Underfloor heating

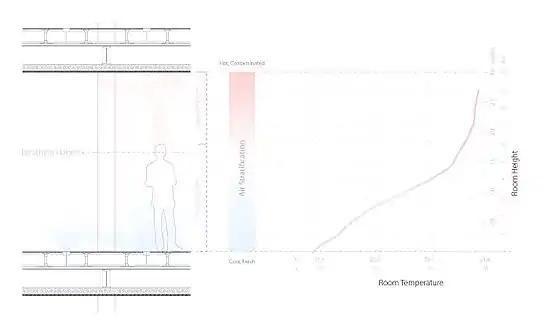
Vertical temperature gradient, caused by stable stratification of air inside a room without underfloor heating. The floor is over three degrees Celsius colder than the ceiling.

Electric systems are used only for heating and employ non-corrosive, flexible heating elements including cables, pre-formed cable mats, bronze mesh, and carbon films. Due to their low profile, they can be installed in a thermal mass or directly under floor finishes. Electric systems can also take advantage of time-of-use electricity metering and are frequently used as carpet heaters, portable under area rug heaters, under laminate floor heaters, under tile heating, under wood floor heating, and floor warming systems, including under shower floor and seat heating. Large electric systems also require skilled designers and tradespeople but this is less so for small floor warming systems. Electric systems use fewer components and are simpler to install and commission than hydronic systems. Some electric systems use line voltage technology while others use low voltage technology. The power consumption of an electric system is not based on voltage but rather wattage output produced by the heating element.